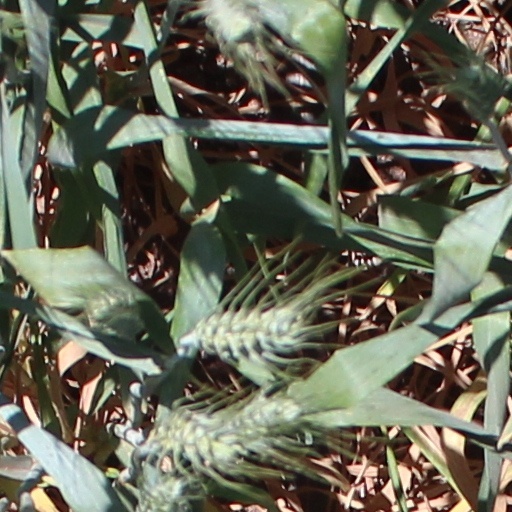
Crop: wheat